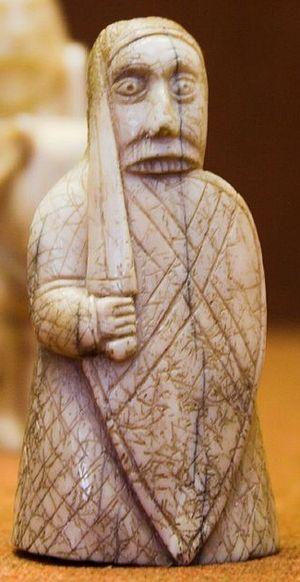
Le berserker désigne un guerrier-fauve qui entre dans une fureur sacrée le rendant surpuissant et capable des plus invraisemblables exploits.
Les figurines de Lewis constituent un ensemble de figurines représentant des pièces du jeu d'échecs, datant du XIIᵉ siècle, découvertes en 1831 dans la baie de Uig, sur l'île de Lewis, une des îles Hébrides en Écosse.